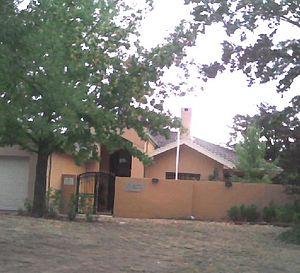
Ceci est une liste des représentations diplomatiques des Tonga. Les Tonga sont un petit royaume insulaire en Polynésie. À l'exception de quelques consulats honoraires des Tonga, le réseau diplomatique des Tonga est très limité. Il n'a pas de mission dans les États insulaires voisins du Pacifique.